Kasubi Tombs

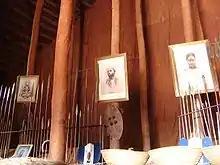
The interior of the Muzibu Azaala Mpanga in 2007, included relics and portraits of the buried kabakas

The World Heritage Site comprises around on the Kasubi hill in the city of Kampala, about northwest of the city centre. Most of the site is open agricultural land that is farmed using traditional techniques. One corner contains a royal palace built in 1882 by Muteesa I, the 35th Kabaka of Buganda, to replace a palace built by his father, Ssuuna II in 1820. The new palace became a royal burial ground on his death in 1884. The site is one of 31 royal tombs across the Buganda kingdom since the kingdom was founded in the 13th century. Traditionally, the body of the deceased king was buried in one place, with a separate shrine for the deceased king's jawbone, believed to contain his soul. Unusually, in a break from tradition, the site in Kampala contains the royal tombs of four Kabakas of Buganda: